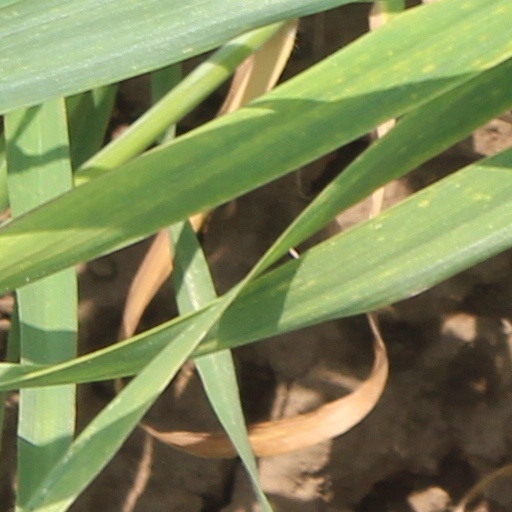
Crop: wheat